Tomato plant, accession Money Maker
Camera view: vertical (180 deg); turntable rotation: 120 degrees
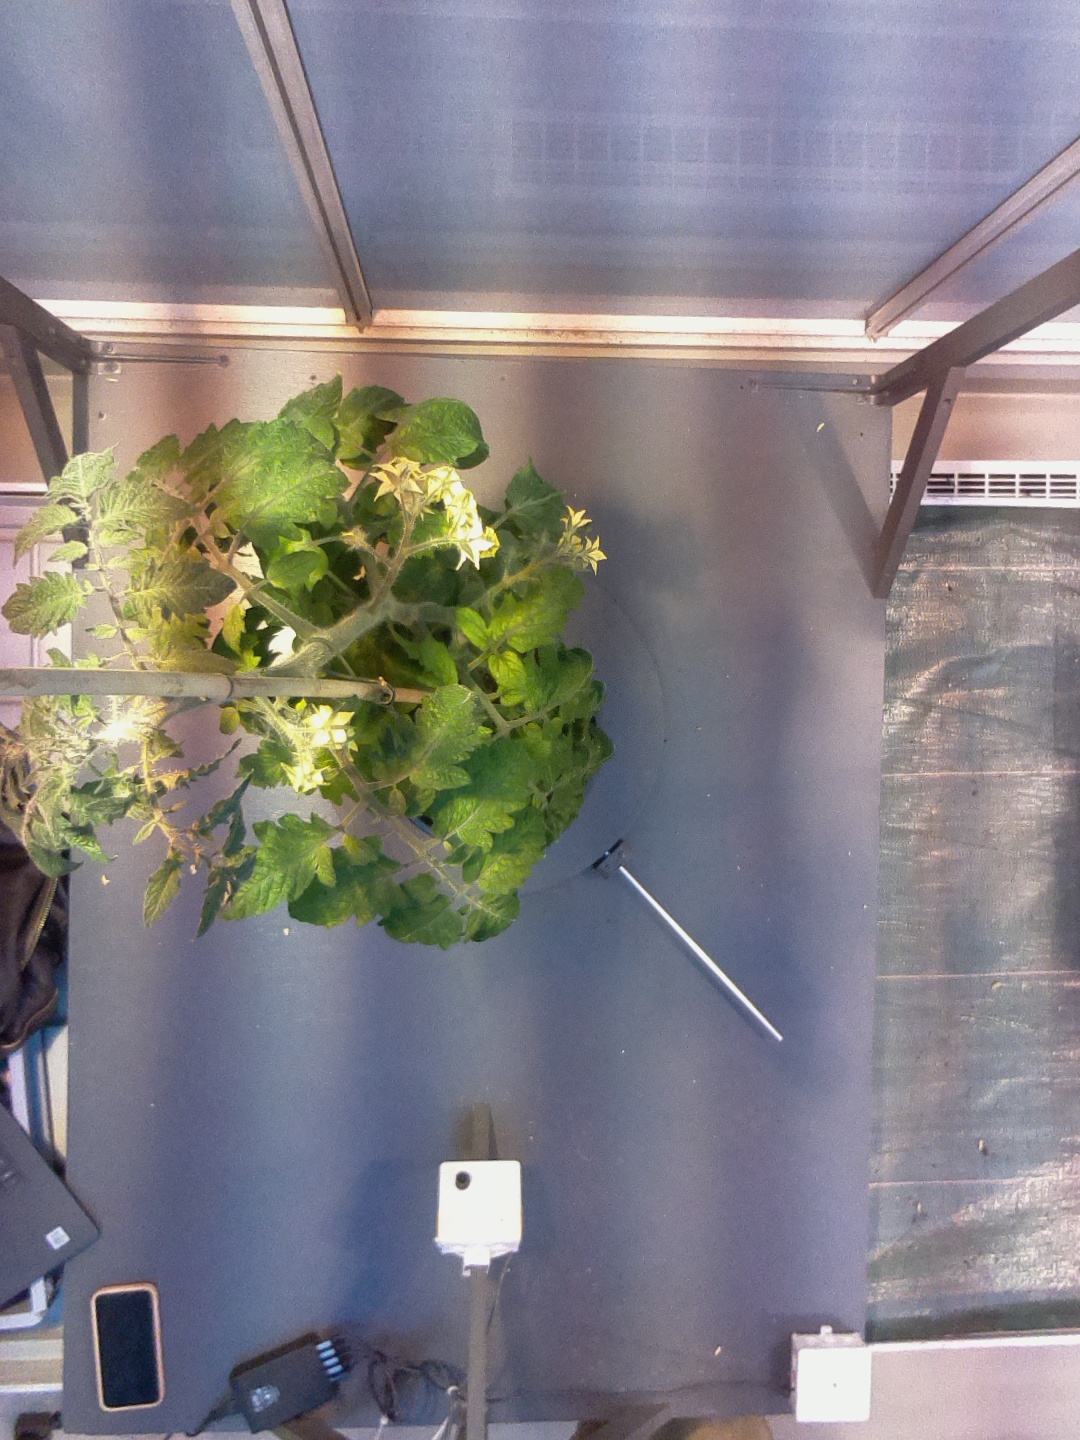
BBCH growth stage 67: Full flowering, 70%-80% of flowers open, more petals falling